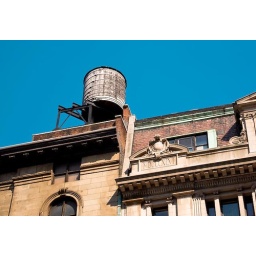
An image of a water tower on the top of a building in Manhattan.